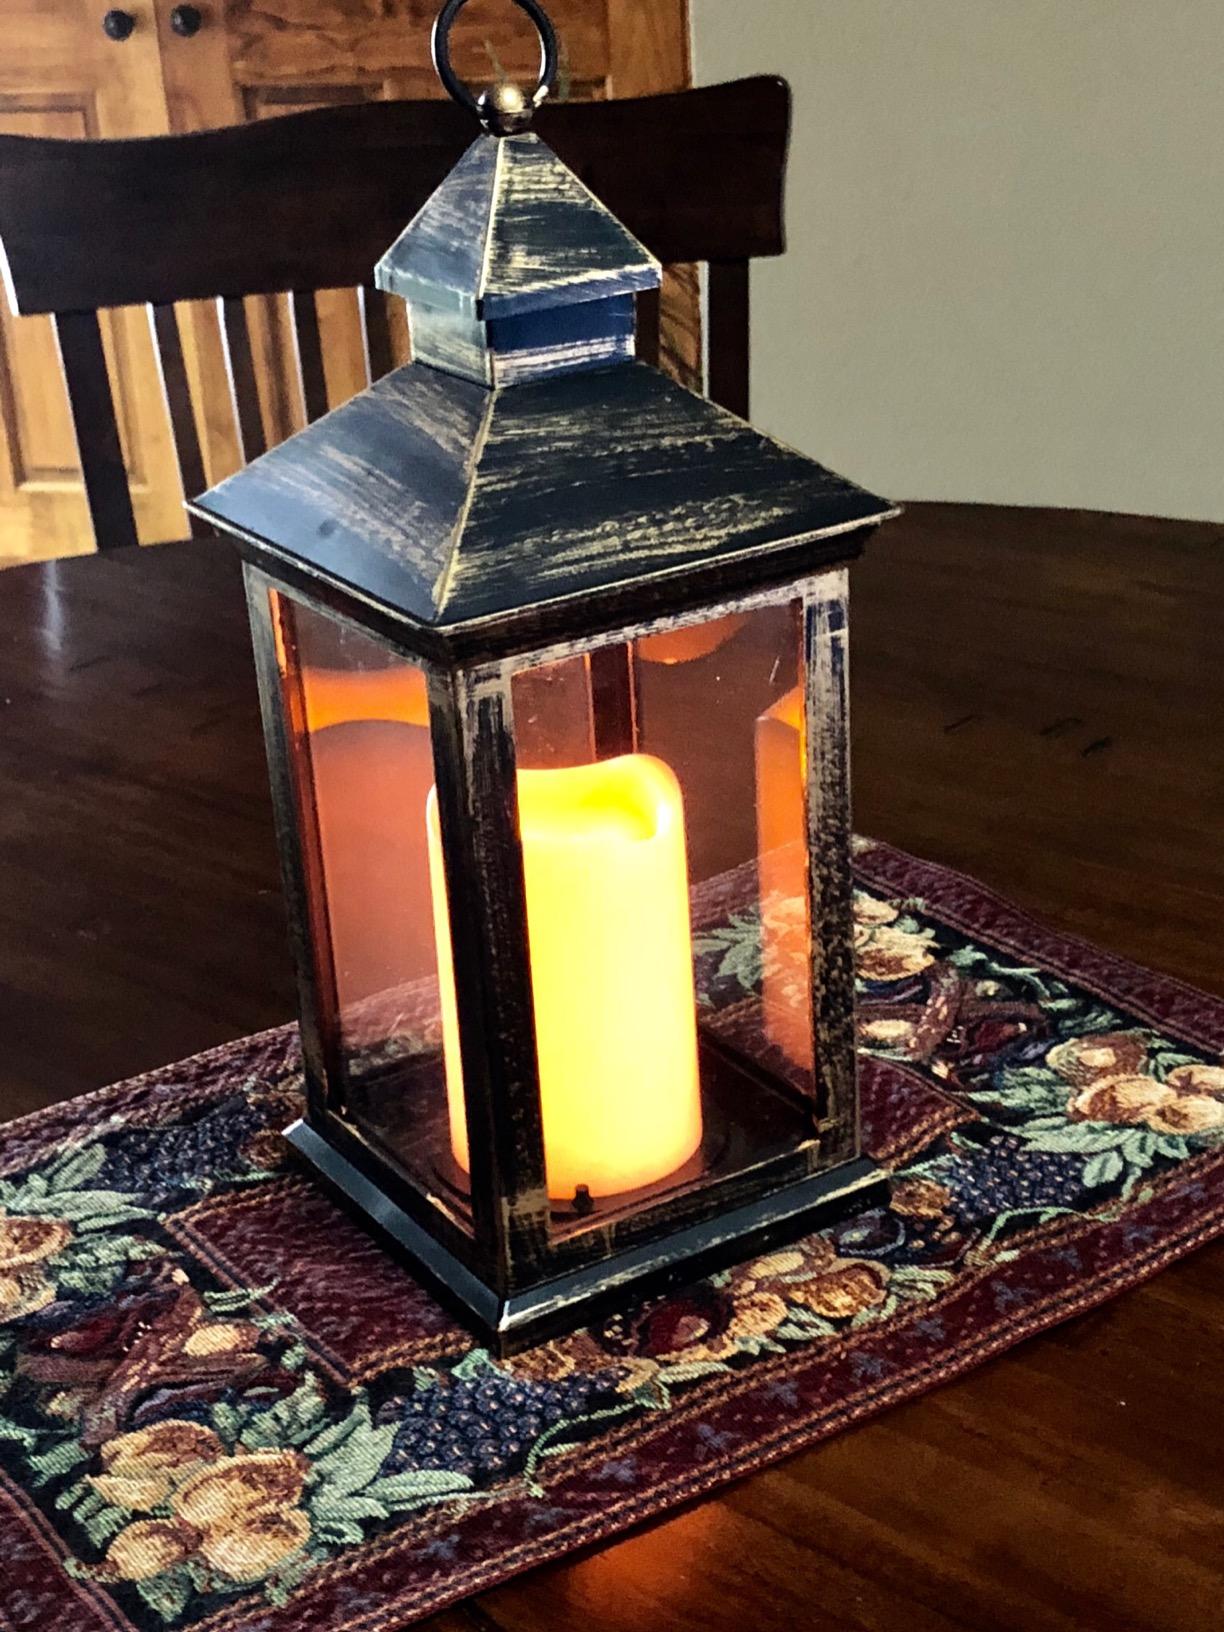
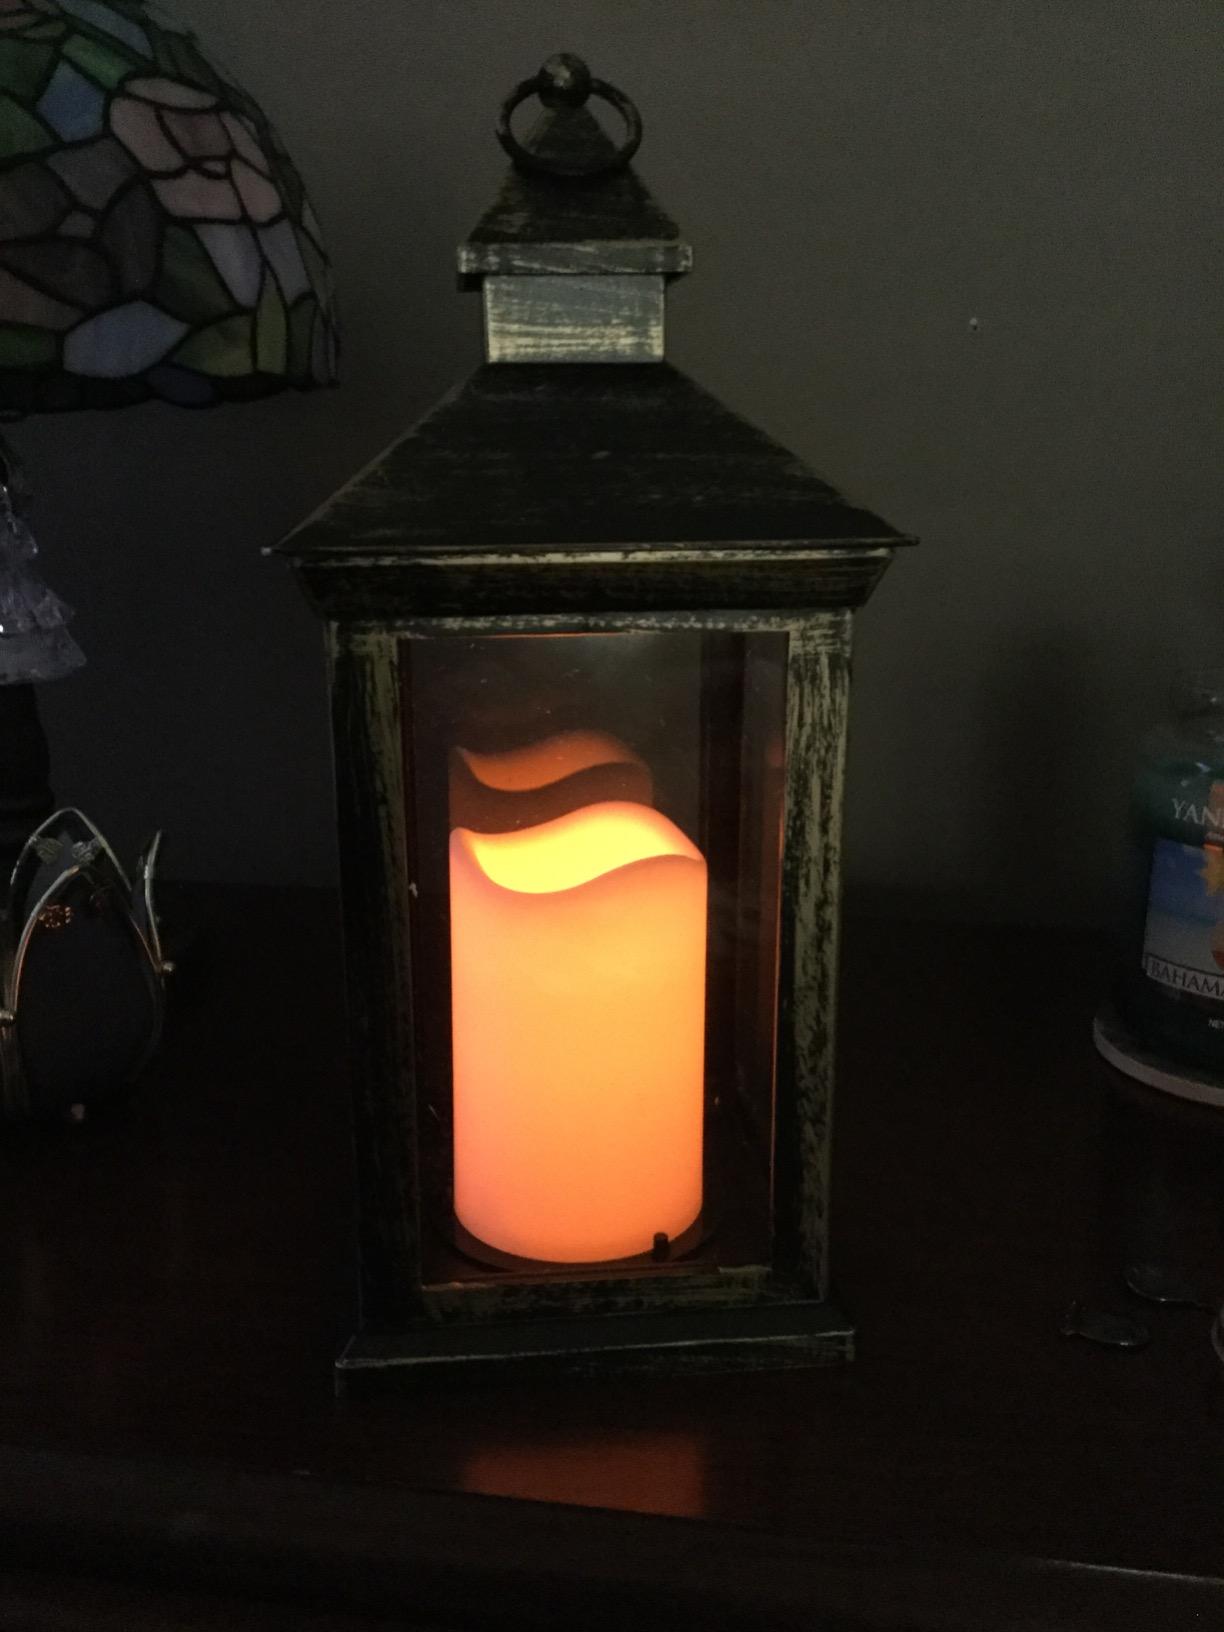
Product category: lantern
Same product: yes